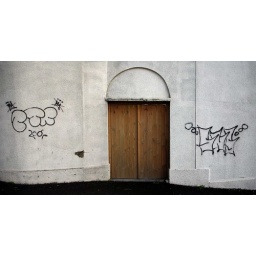
white wall with graffiti around door